Contact explosive

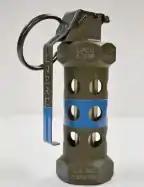
Stun grenade

Flash powders are used in a variety of military and police tactical pyrotechnics. Stun grenades, flash bangs, and flares all use flash powder to create bright, flashing lights and loud noise that disorients the enemy.